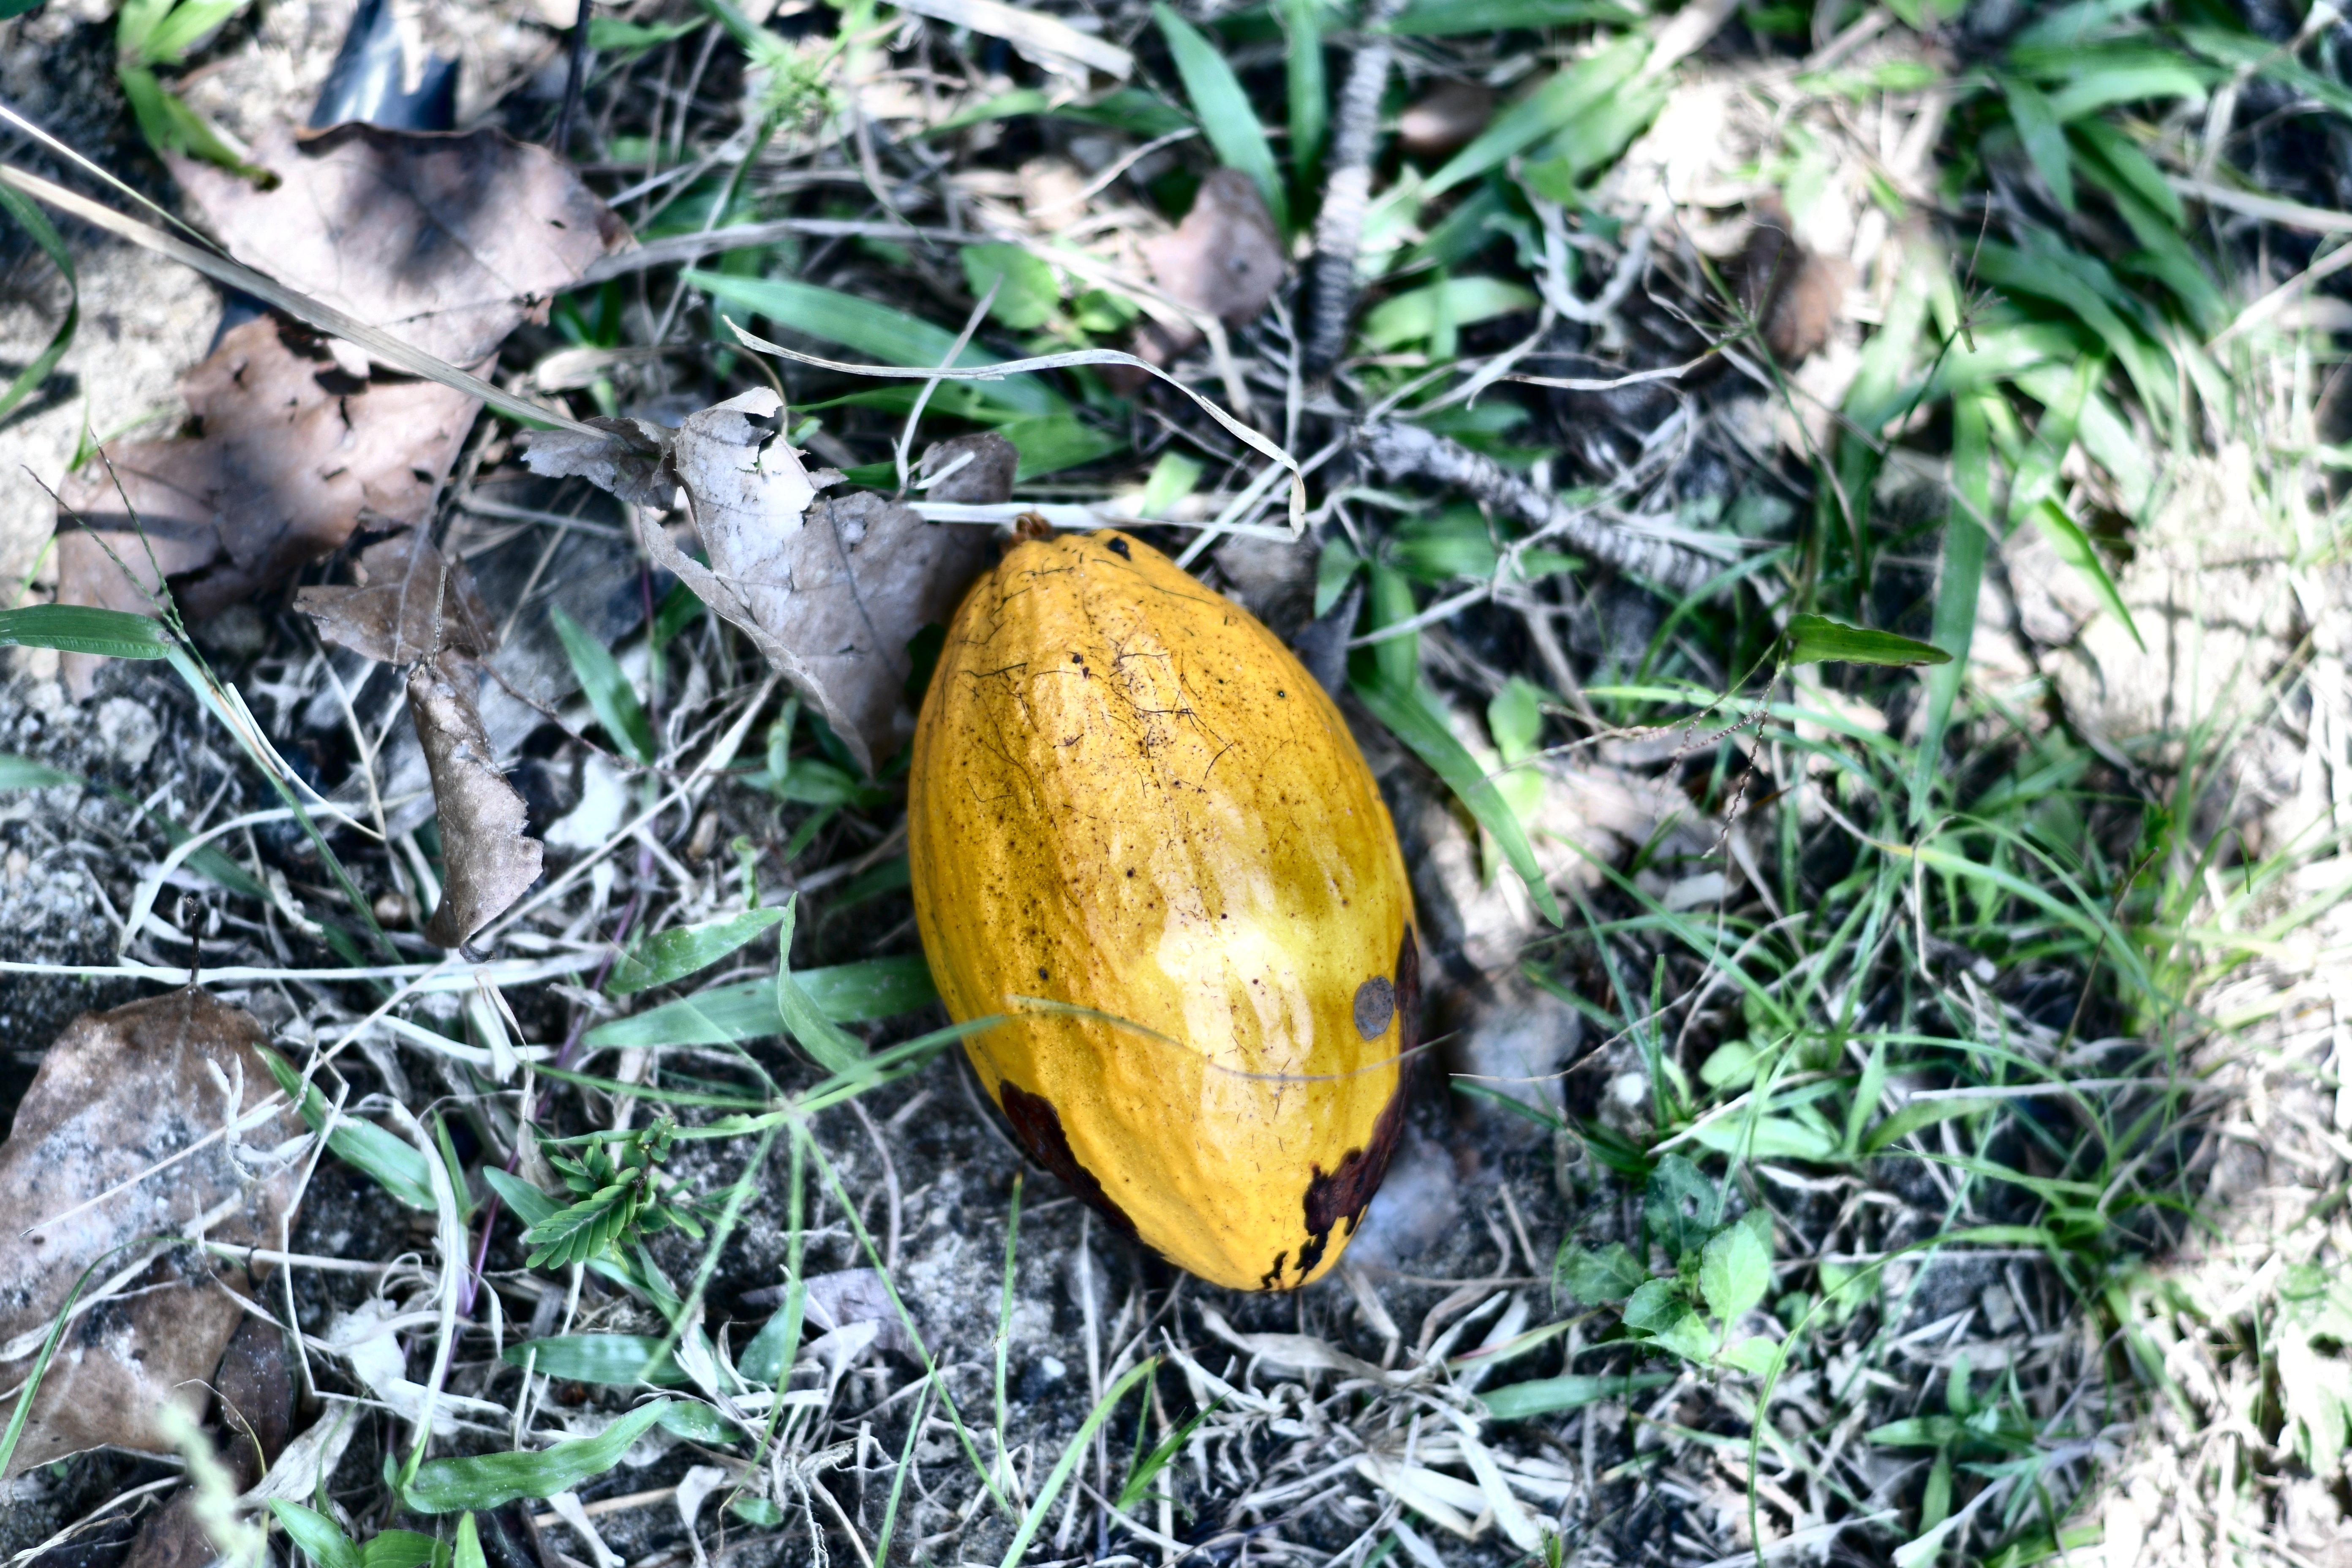
Maturity: mature
Variety: Amelonado